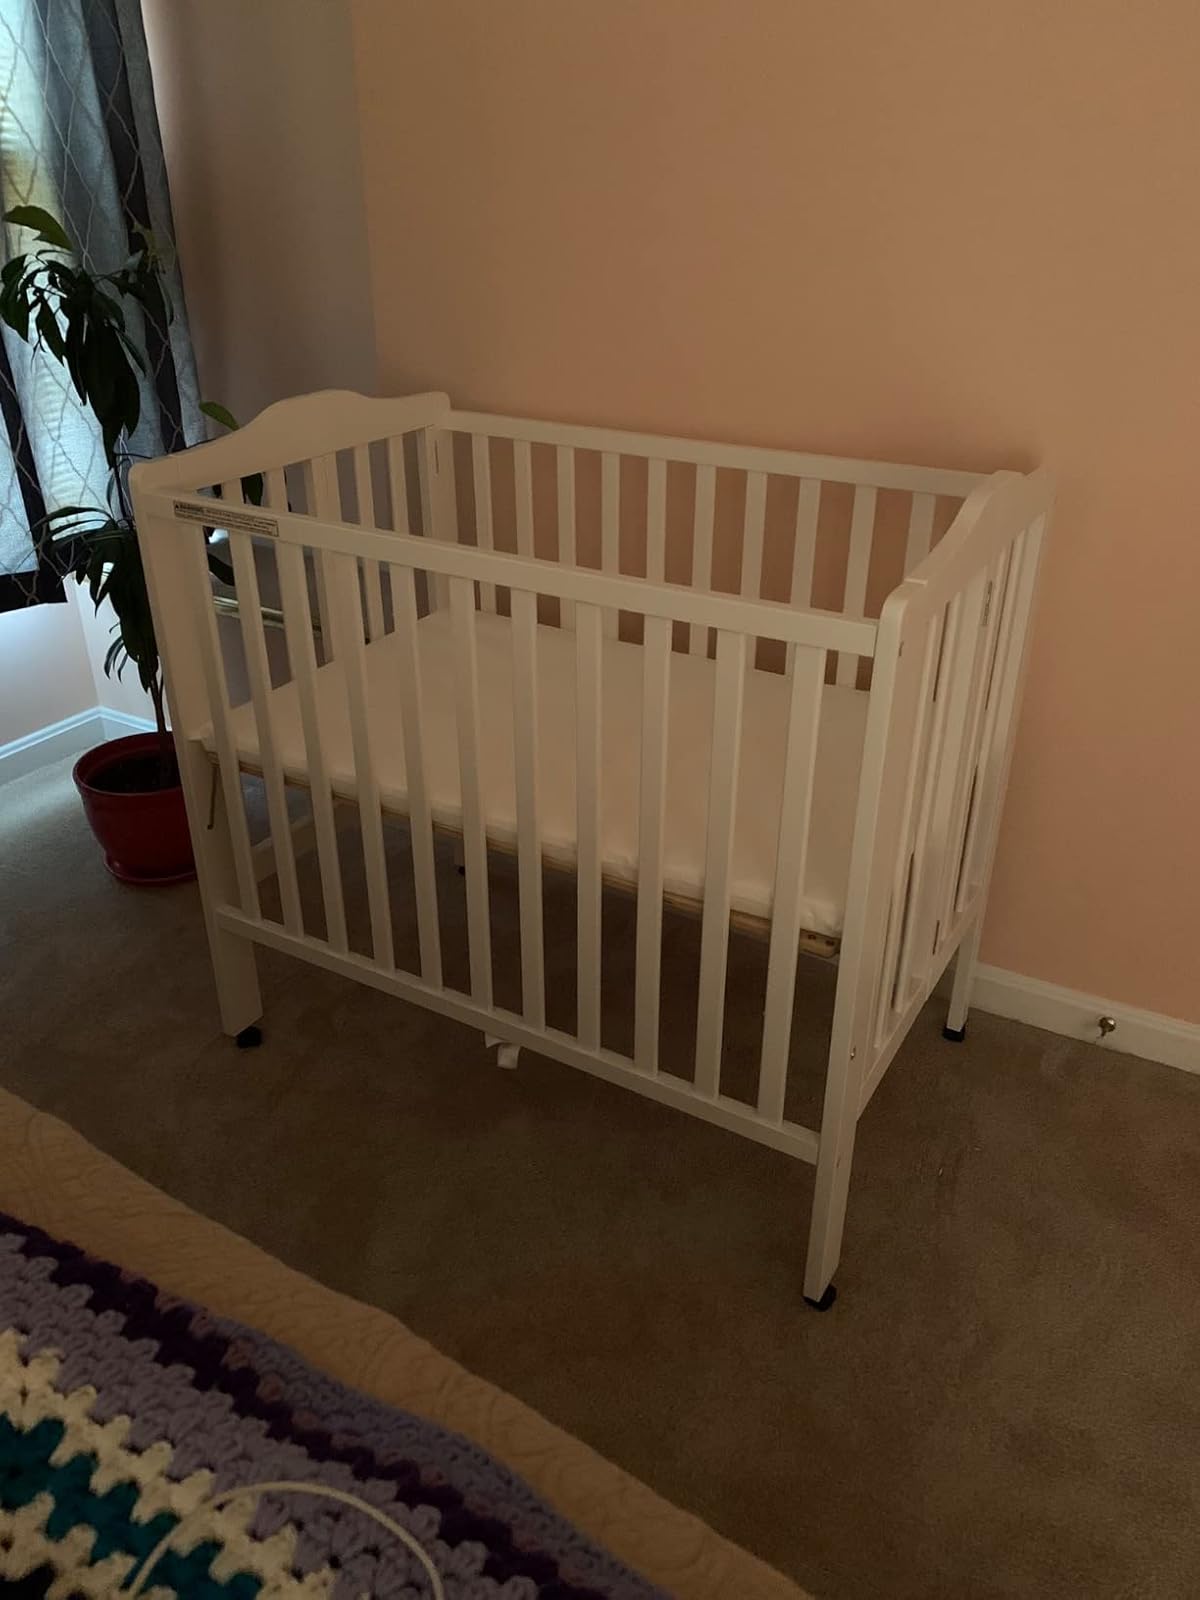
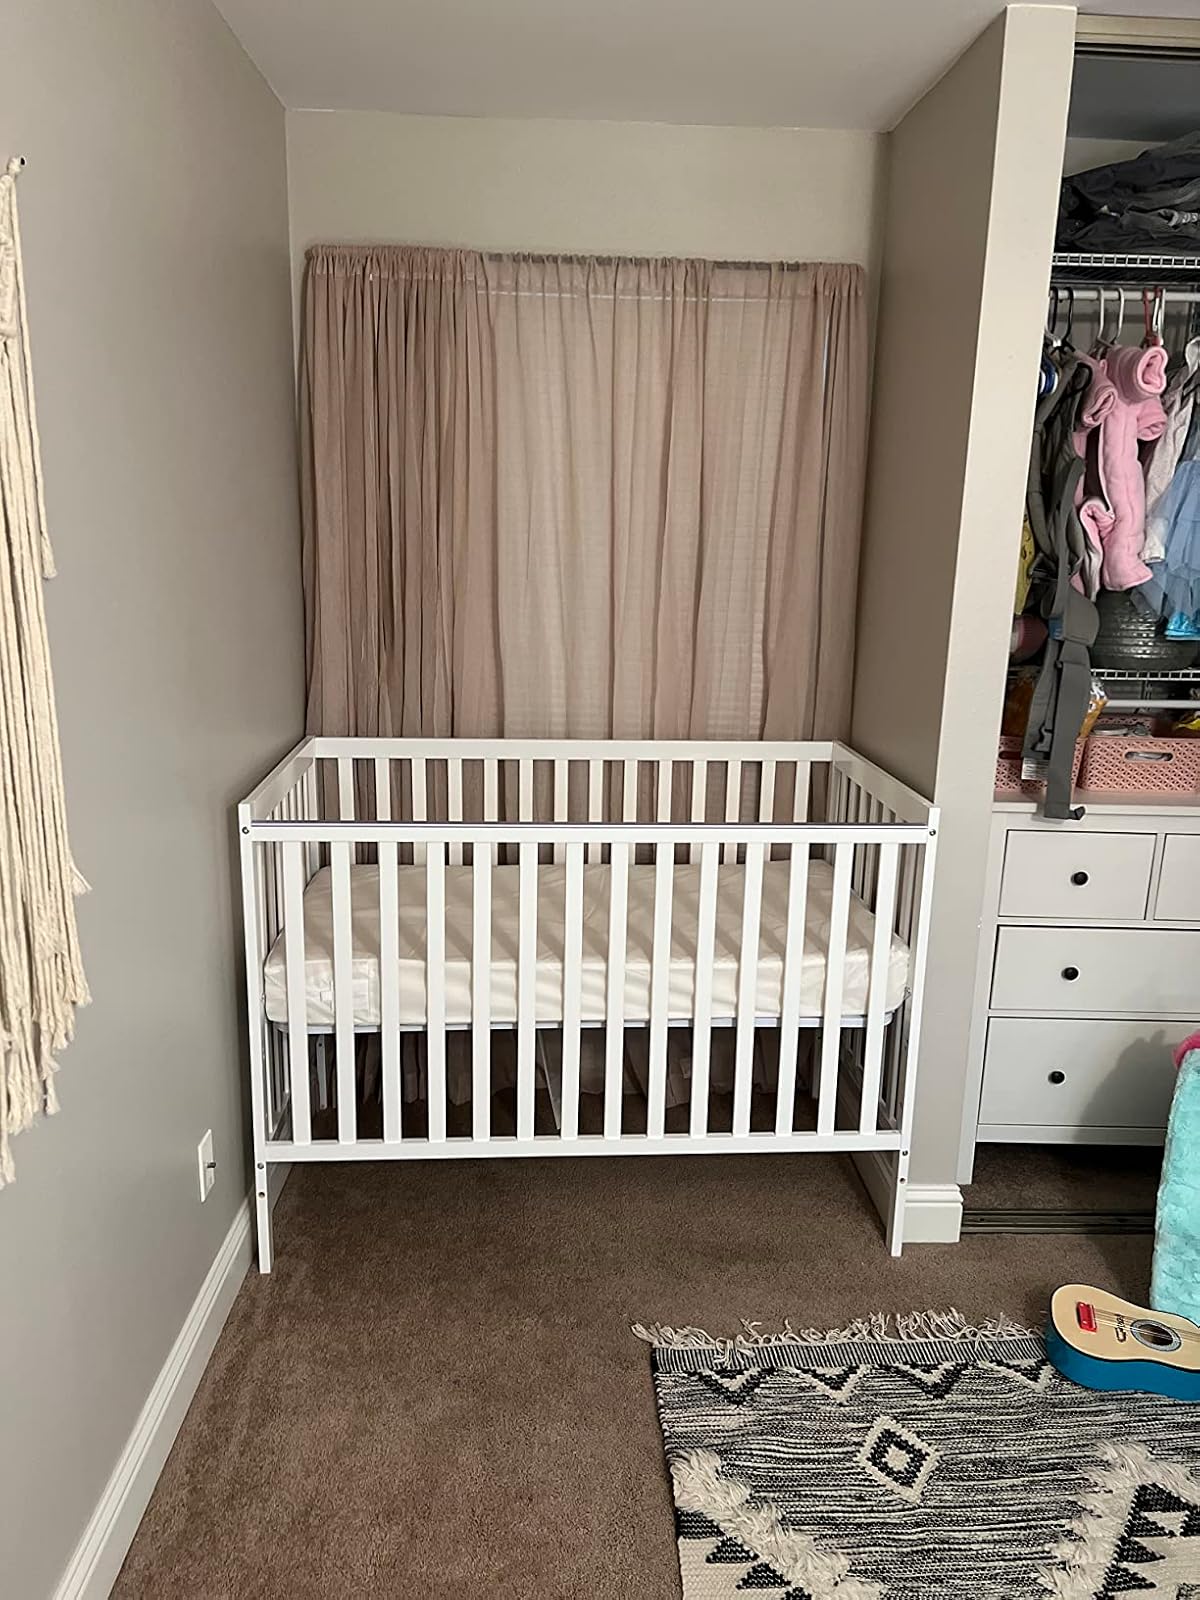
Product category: products_crib
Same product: no